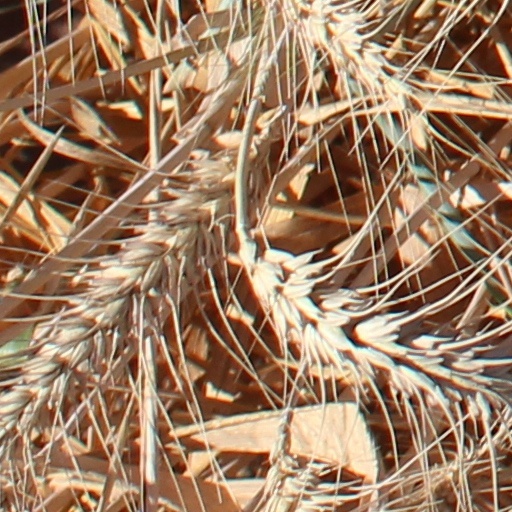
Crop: wheat